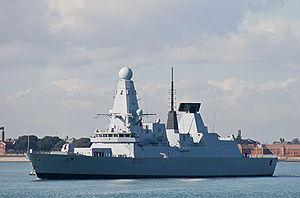
Liste chronologique des classes de destroyers de la Royal Navy du Royaume-Uni par entrée en service.